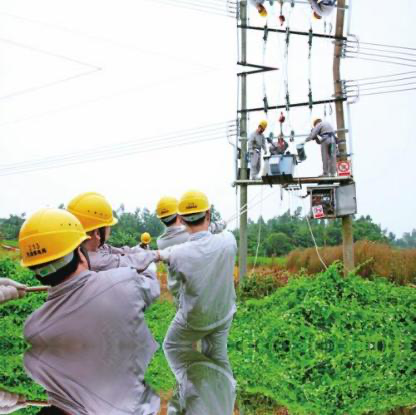
Objects in the image:
label: helmet
label: helmet
label: helmet
label: helmet
label: helmet
label: helmet
label: helmet
label: helmet
label: helmet